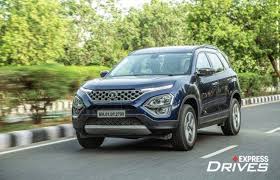
Label: noambulance